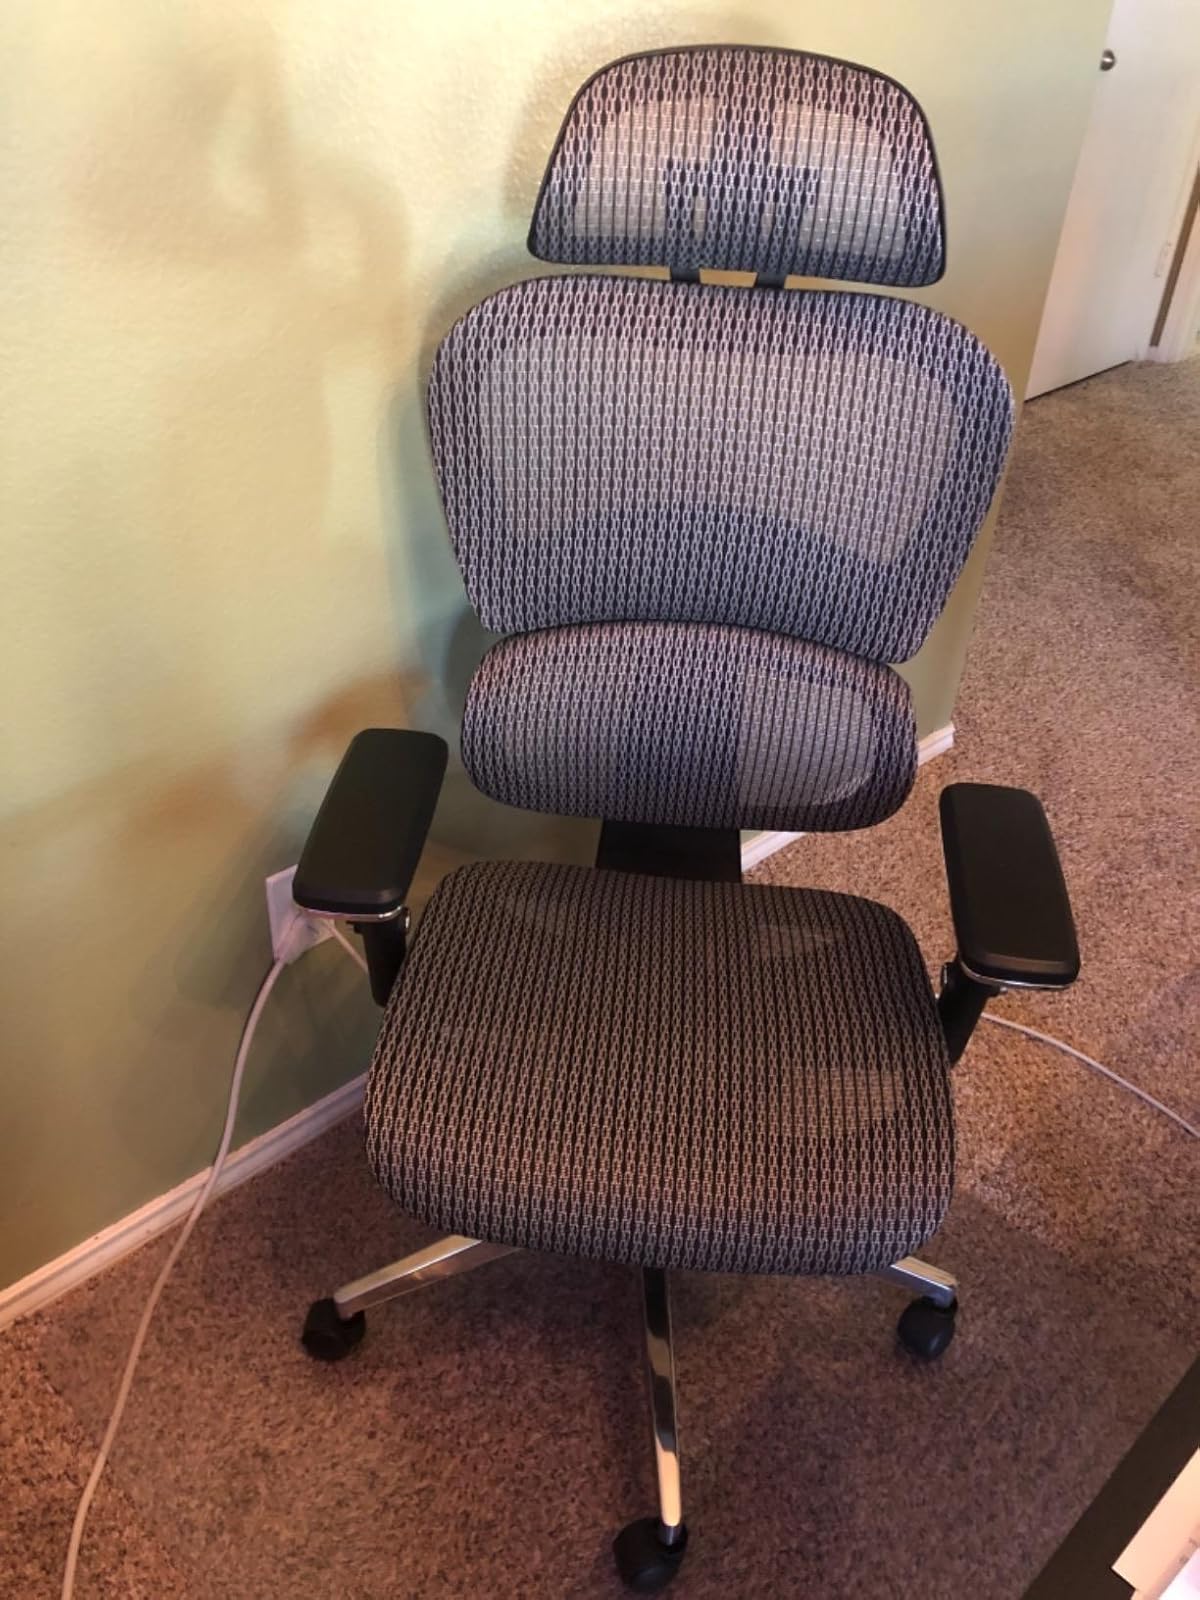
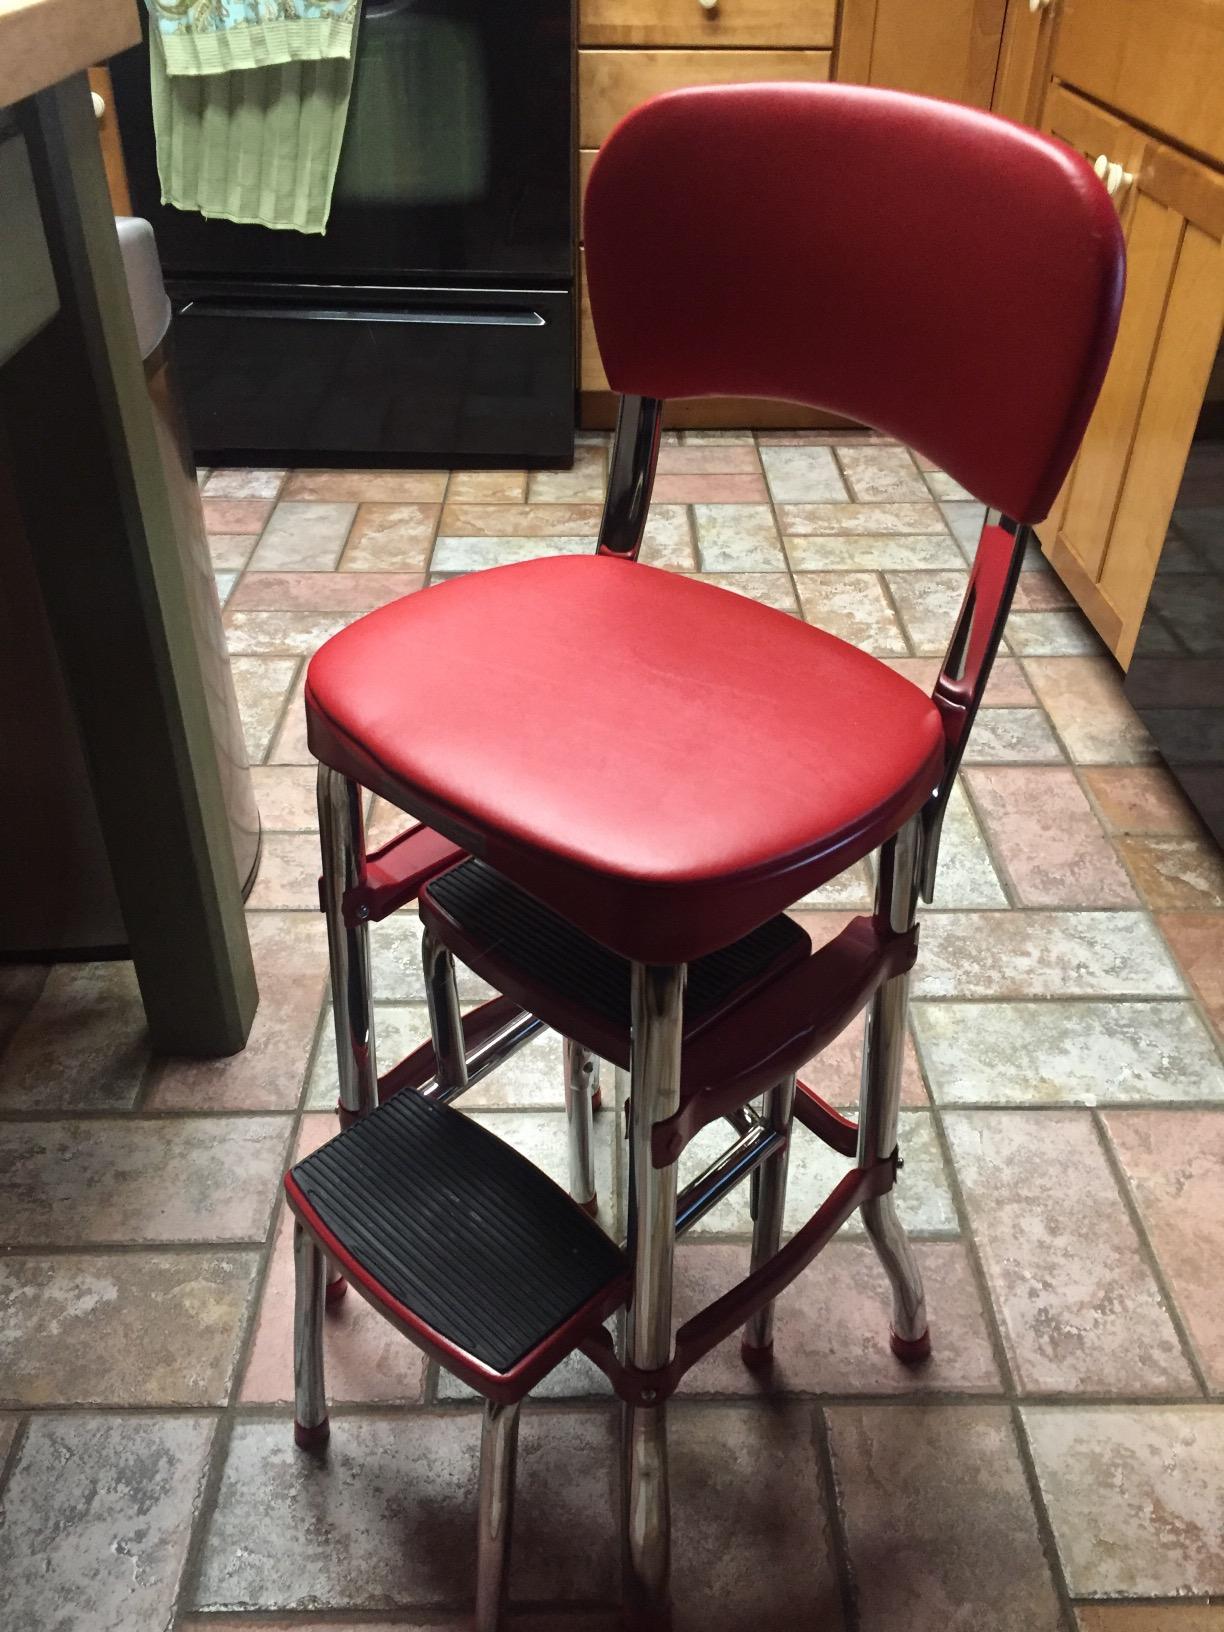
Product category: items_chair
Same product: no